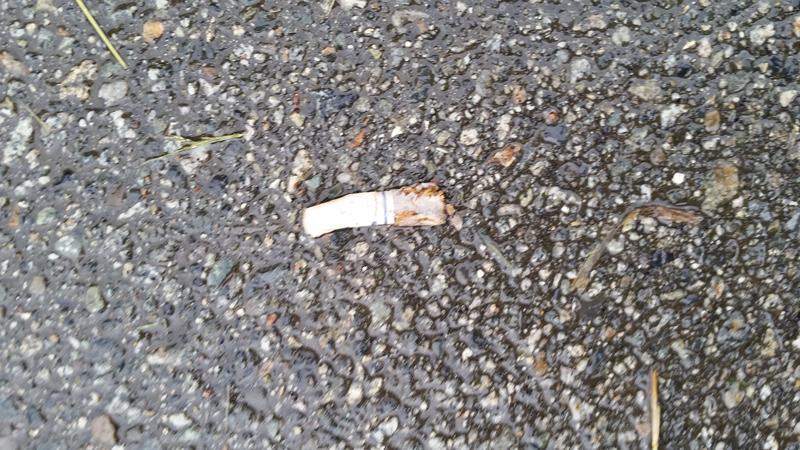
Waste category: trash